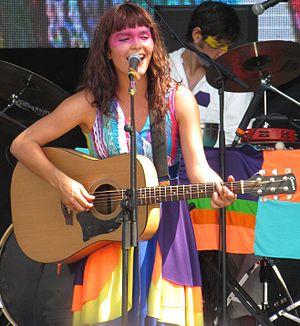
Camila Moreno est une auteure-compositrice-interprète rock et traditionnelle chilienne.